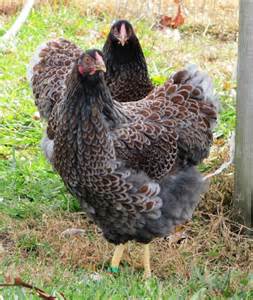
Label: gallina